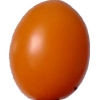
Label: tomato_cherry_orange